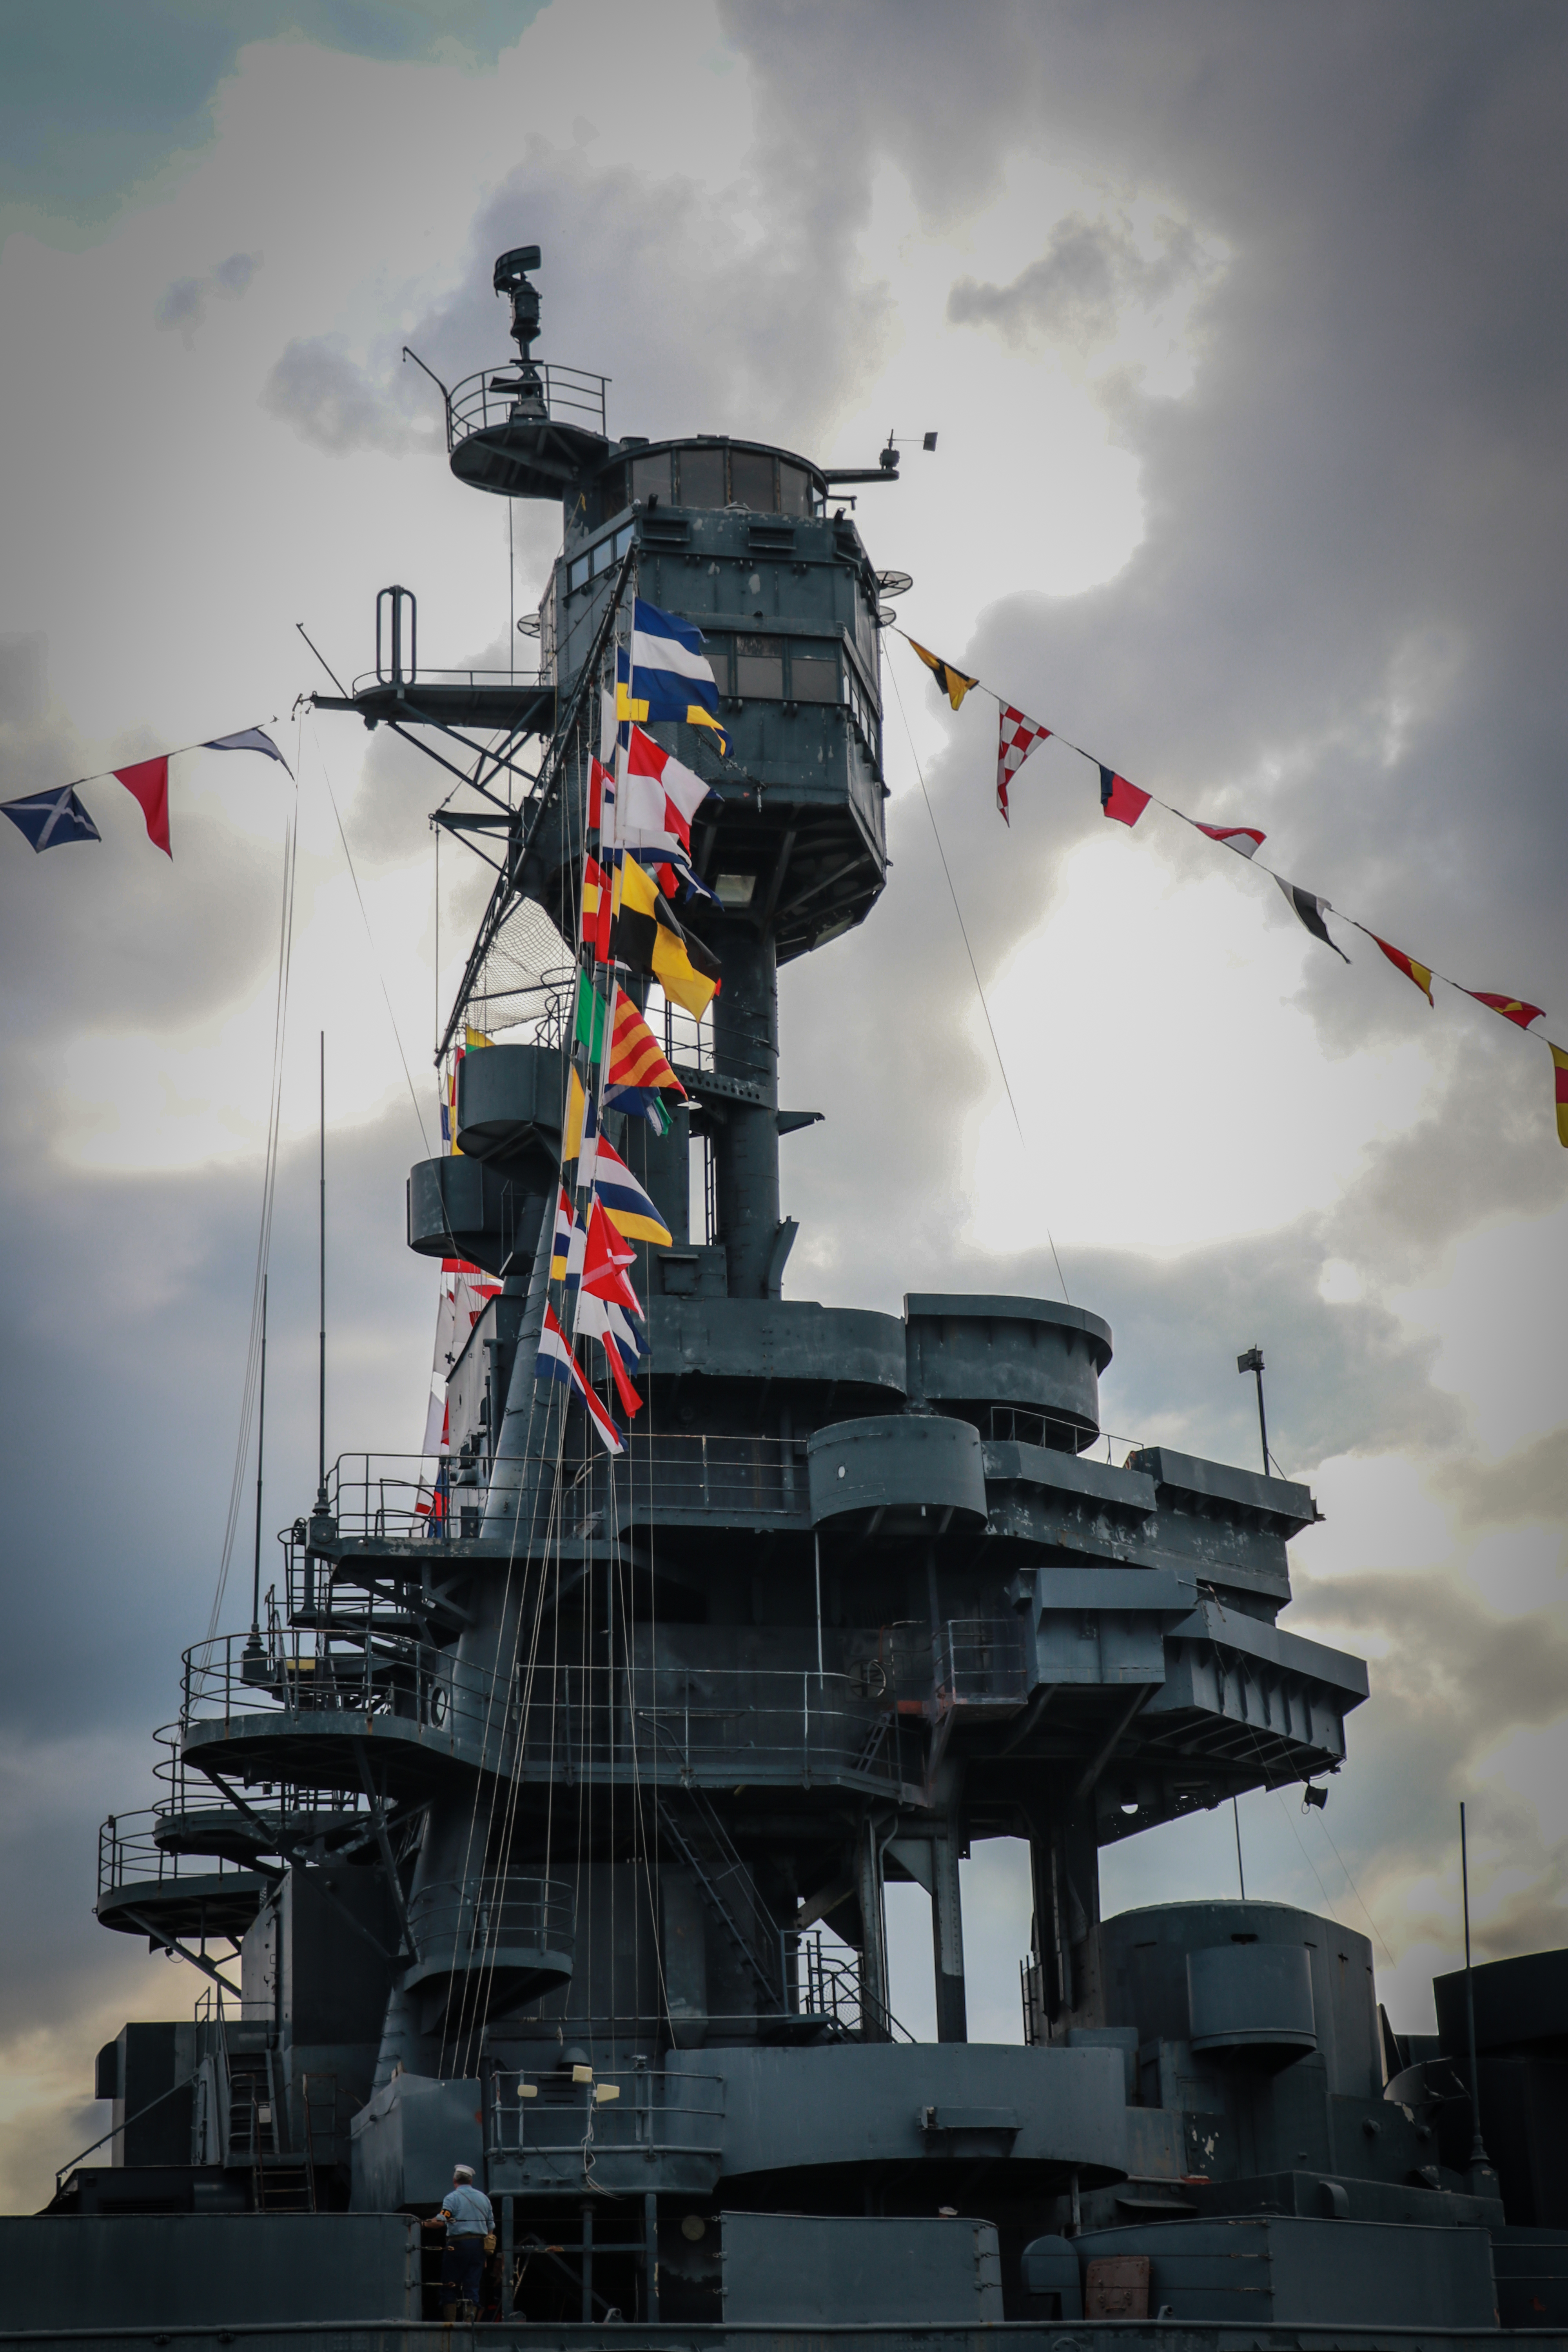
battleshiptexas, battleship, texas, navy, boat, houstonshipchannel, water, sky, clouds, outdoors, statepark, flags, guns, anchors, cloud, watercraft, naval architecture, ship, vehicle, naval ship, tower, warship, cruiser, destroyer, flag, guided missile destroyer, smoke, aircraft carrier, city, ocean, heavy cruiser, dreadnought, building, training ship